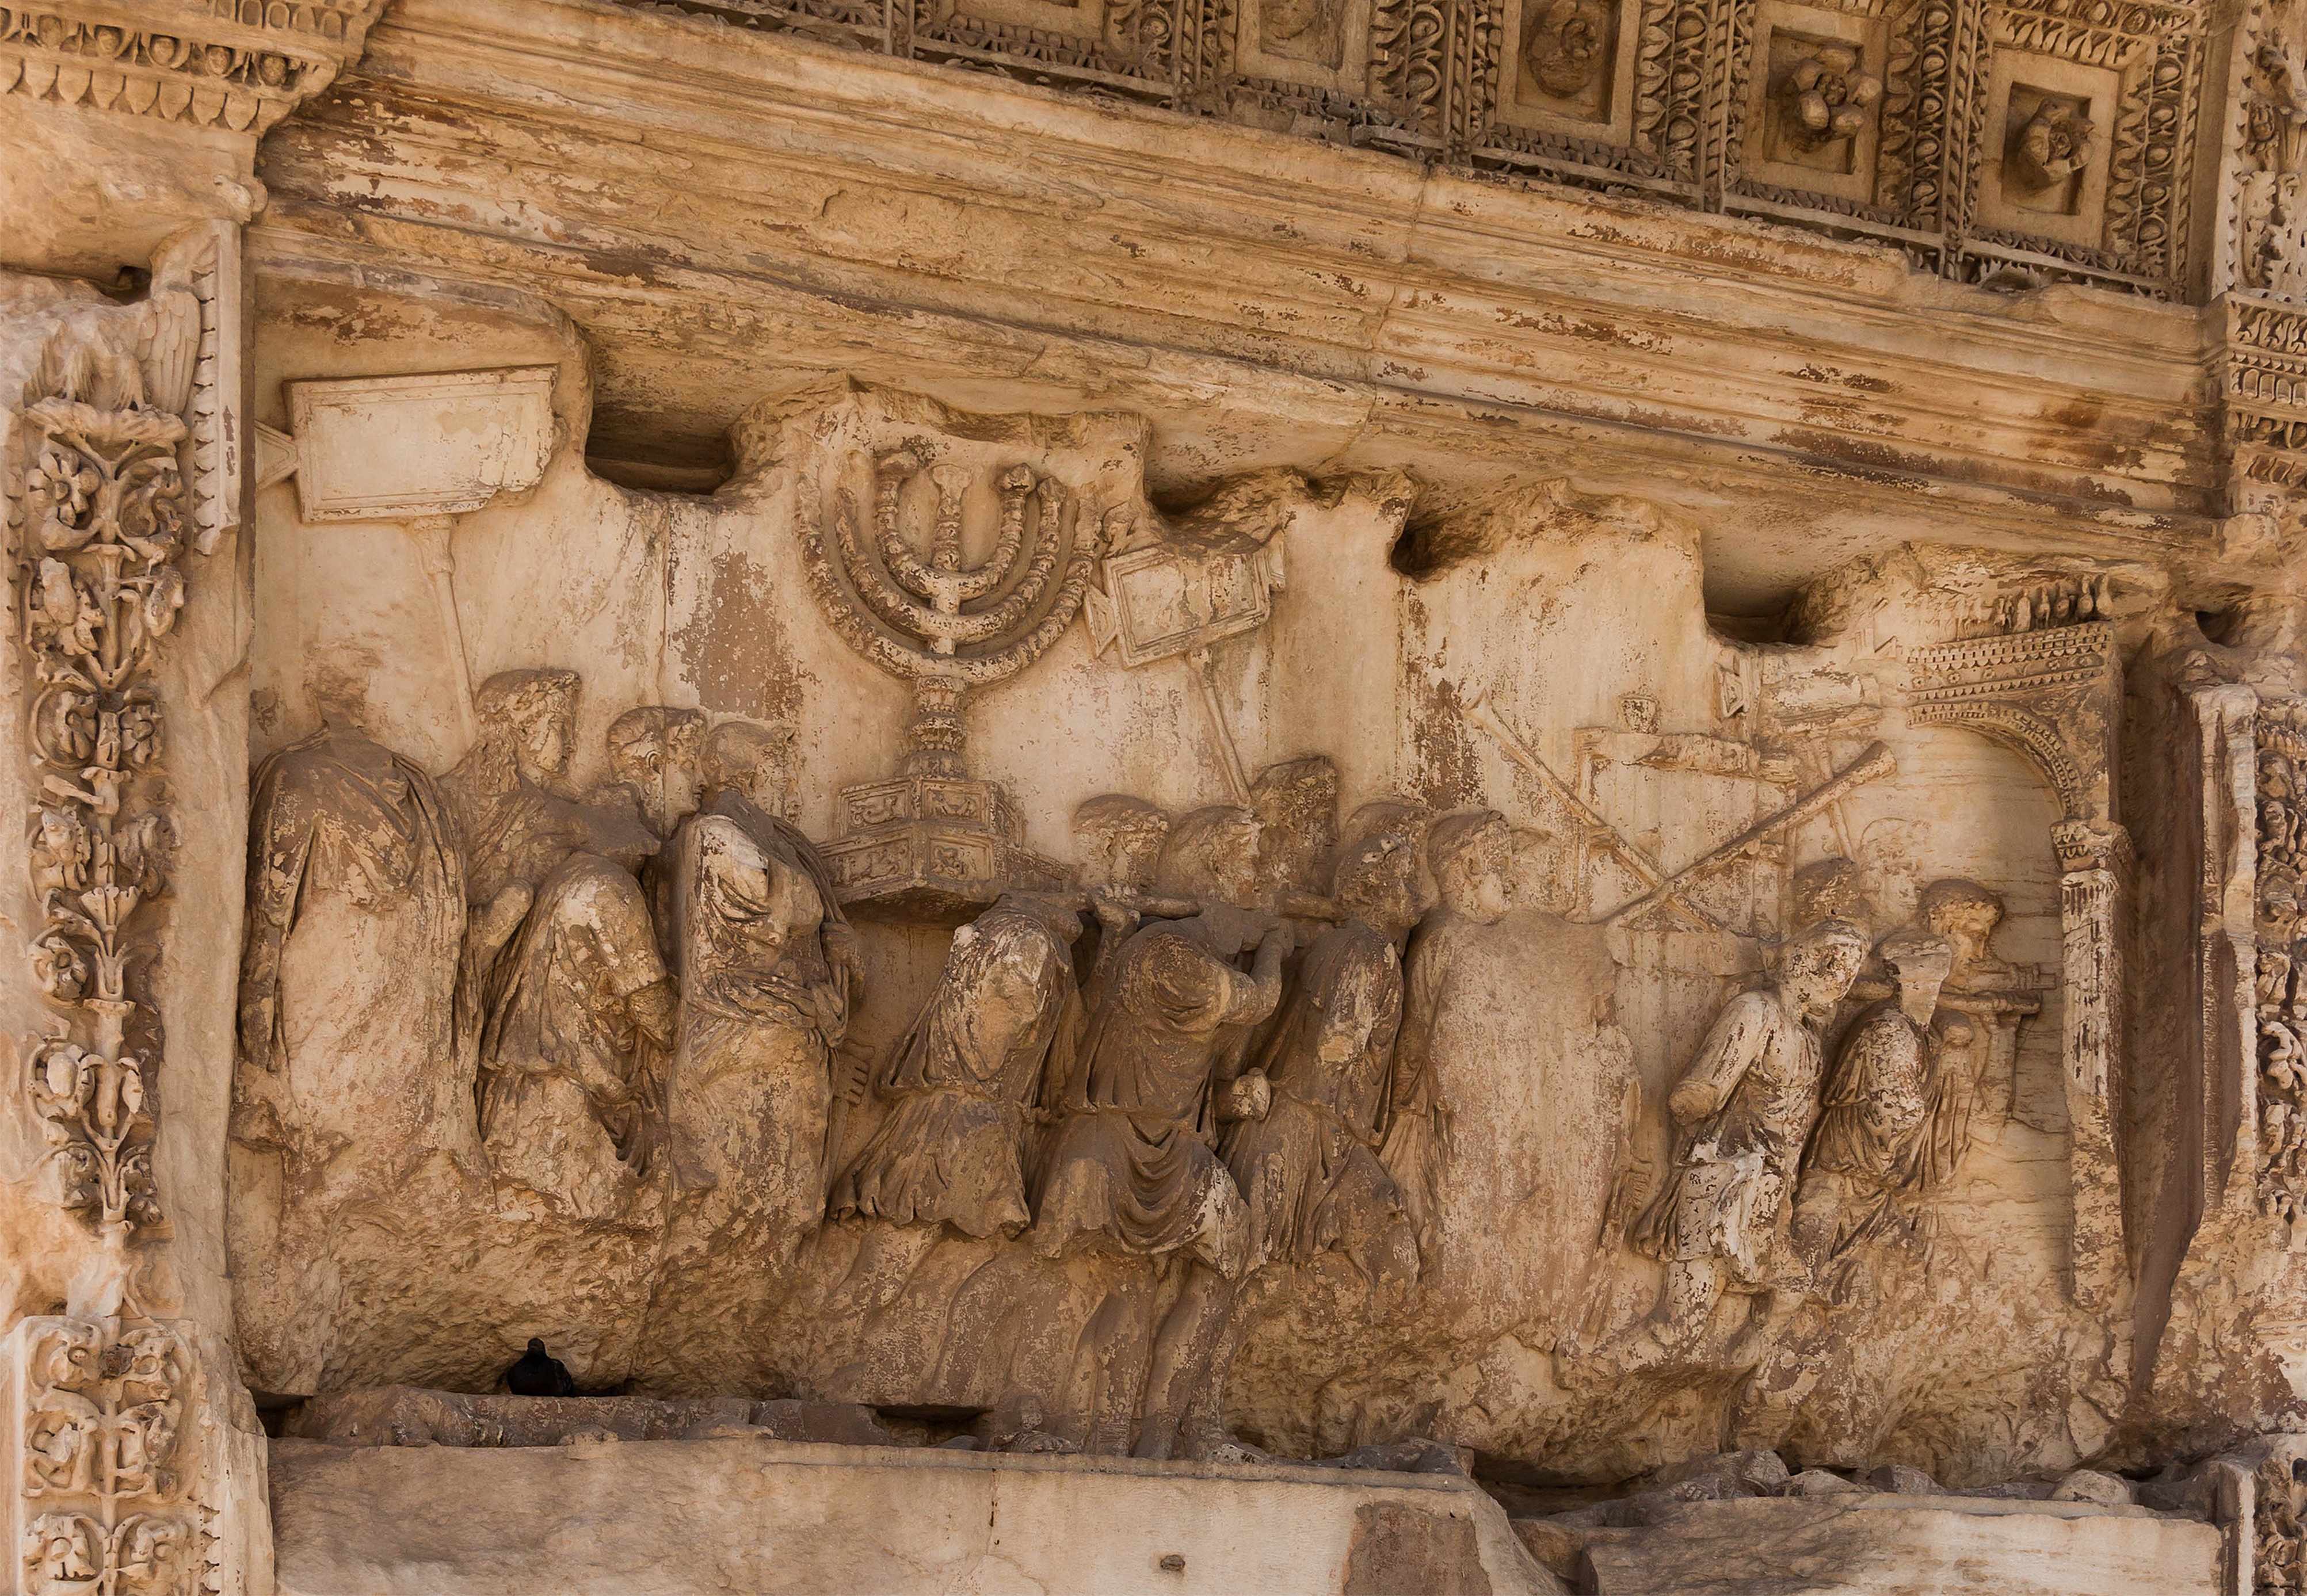
rock, architecture, structure, wood, monument, column, ancient, italy, historic, ruin, art, temple, ruins, history, famous, carving, relief, jerusalem, archaeological site, stone carving, arch titus, forum romanum, ancient history